Culture of Malta

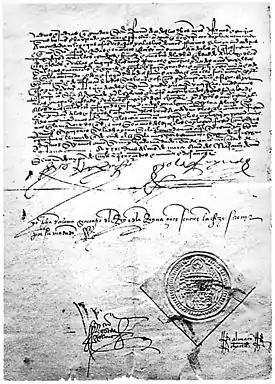
Alhambra Decree

In 1492, in response to the Alhambra Decree the Royal Council had argued – unsuccessfully – that the expulsion of the Jews would radically reduce the total population of the Maltese Islands, and that Malta should therefore be treated as a special case within the Spanish Empire. Nonetheless, the decree of expulsion was signed in Palermo on 18 June 1492, giving the Jewish population of Malta and Sicily three months to leave. Numerous forced conversions to Catholicism, or exile, followed. Evidence of these conversions can be found in many Maltese family names that still survive today, such as the families "Abela", "Ellul", "Salamone", "Mamo", "Cohen", and "Azzopardi".